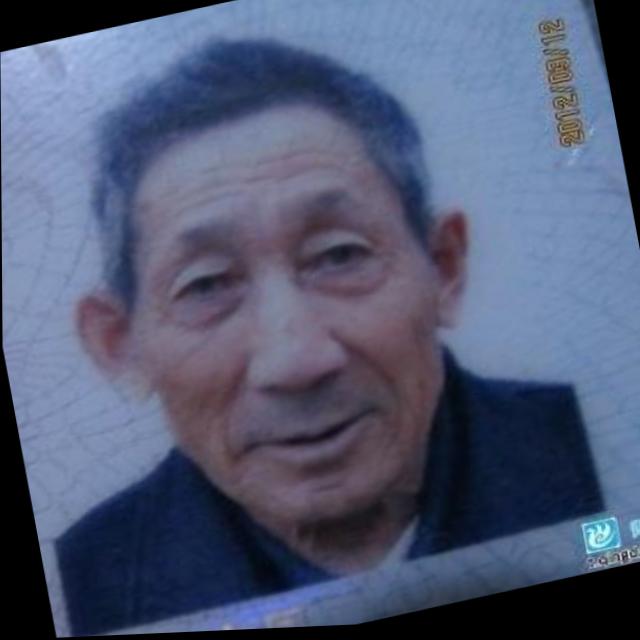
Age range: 65+